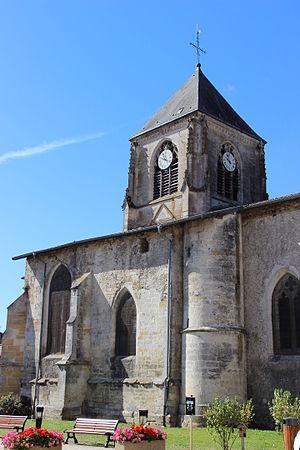
Eglise Saint-Hilaire - Longeville-en-Barrois
Longeville-en-Barrois est une commune française située dans le département de la Meuse, en région Grand Est.